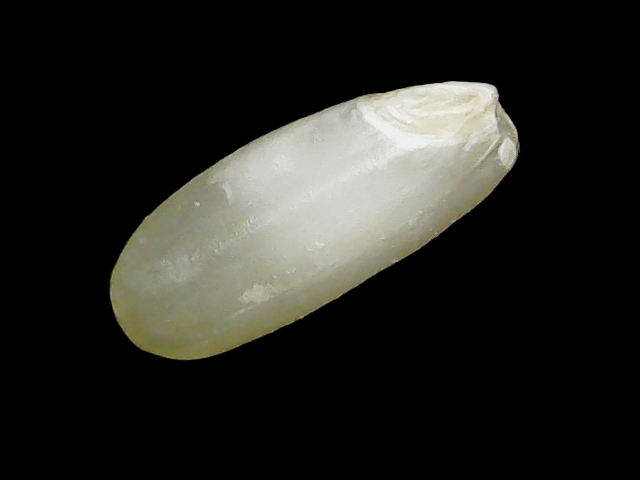
Rice variety: Binadhan24